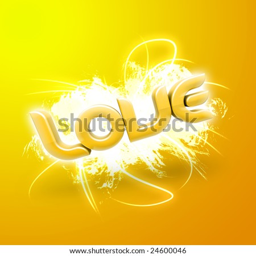
3d illustration of the word over a modern abstract background .